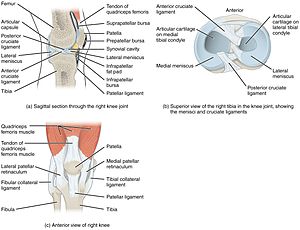
Korsbånd
Anatomisk billede
Korsbåndene er to senebånd, der findes i knæleddet mellem lårbensknoglen og underbensknoglen.